Women in ancient and imperial China

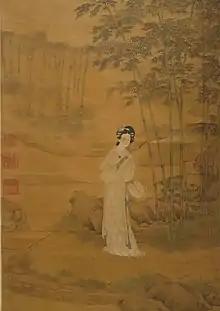
"Lady in a Bamboo Grove" by Qiu Ying (1494–1552)

The level of education required of courtesans, coupled with their frequently literati clientele, meant that many wrote poetry commenting on current society and events. Li Ye was so famed for her literary talents that she was summoned to the court of Emperor Dezong of Tang to compose poetry for him. Dezong was known for his appreciation of female scholars and talent, as he had previously summoned the five Song sisters and been so impressed with their knowledge of the Classics and poetry that he employed them as court poets. Several other poets of the time, like Li Ye, bridged various social divides, being at different times courtesans and Taoist nuns. Examples of such women included Xue Tao and Yu Xuanji. Not all female poets during the Tang were courtesans, however, and women writers were common enough that the scholar Cai Xingfeng edited a collection of poetry written exclusively by women, known as the Collection of New Songs from the Jade Lake.